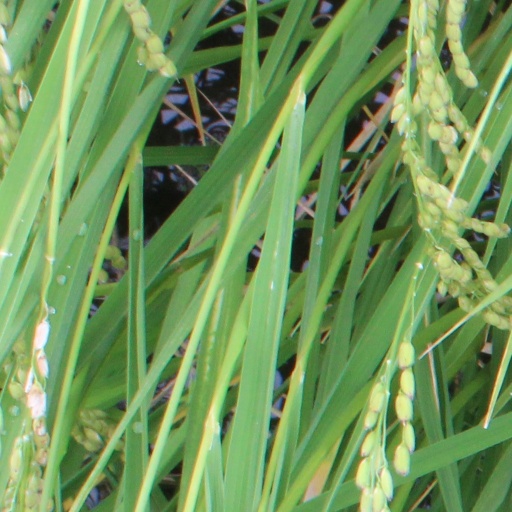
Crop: rice